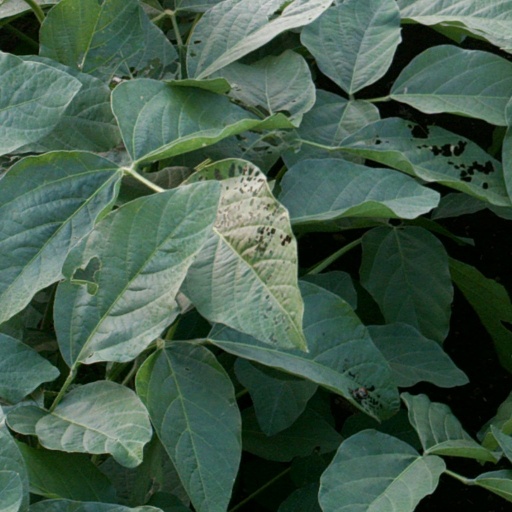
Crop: soybean